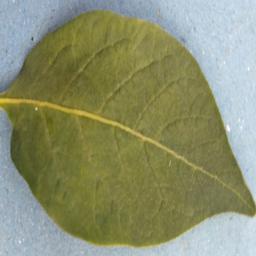
Label: Potato___Healthy